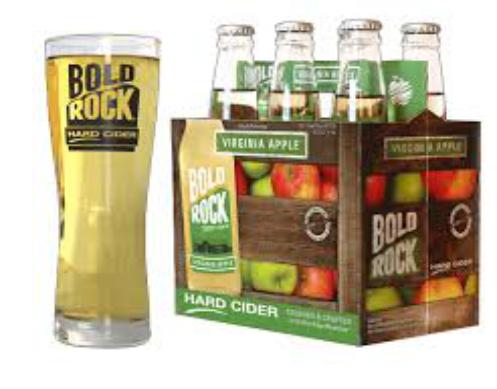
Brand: Bold Rock Hard Cider
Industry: Food